Malik Rose

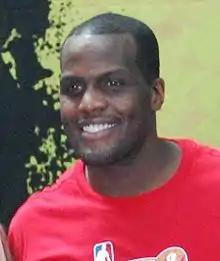
Rose in 2008

Malik Jabari Rose (born November 23, 1974) is an American former professional basketball player. Rose played 13 seasons in the National Basketball Association (NBA), winning championships with the San Antonio Spurs in 1999 and 2003.